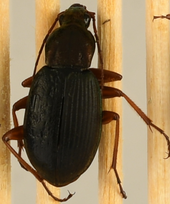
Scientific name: Chlaenius aestivus
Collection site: Smithsonian Environmental Research Center Site (SERC), plot SERC_010